List of awards and nominations received by Bastille

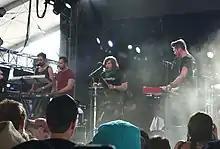
Bastille performing at Coachella in 2014

Bastille (stylised as BΔSTILLE) are a British rock band formed in London in 2010. They began as a solo project by singer-songwriter Dan Smith, who later decided to form a band. The four-piece is completed by Chris 'Woody' Wood, William Farquarson, and Kyle Simmons. The name of the band derives from Bastille Day – an event celebrated on Smith's birthday, 14 July.